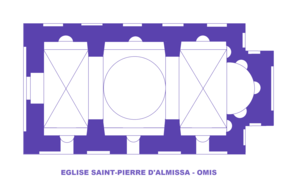
Eglise Saint-Pierre d'Almisa - Omis
Art préroman ou plus souvent Architecture préromane sont des expressions employées pour désigner les œuvres construites durant la période qui s'étend entre la fin de l'art paléochrétien et les premiers arts romans vers l'an mille. La chute de l'Empire en Occident met fin à une certaine homogénéité architecturale, tandis que dans l'Empire romain d'Orient autour de Constantinople se développe l'art byzantin avec Justinien.